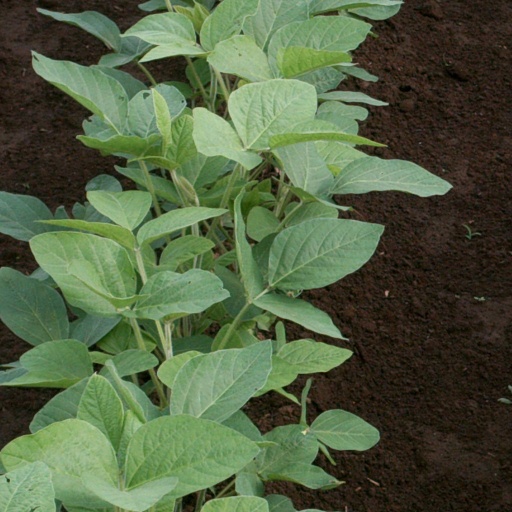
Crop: soybean